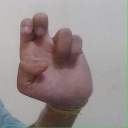
अक्षर: अ